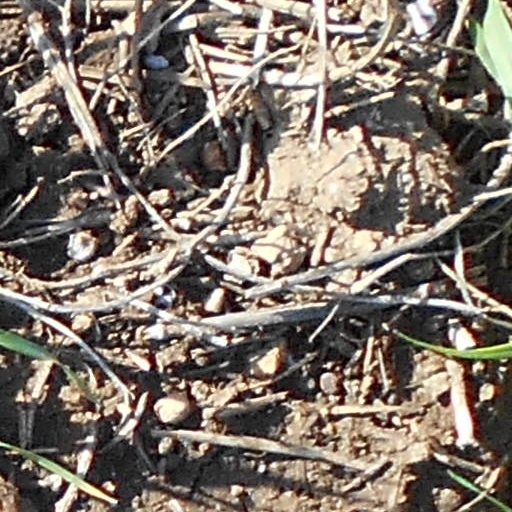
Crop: wheat